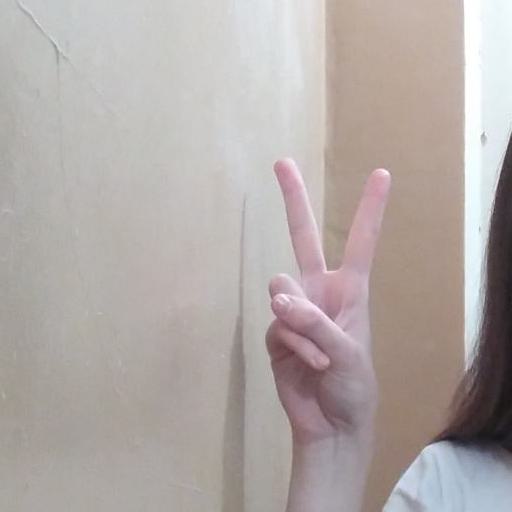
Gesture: peace